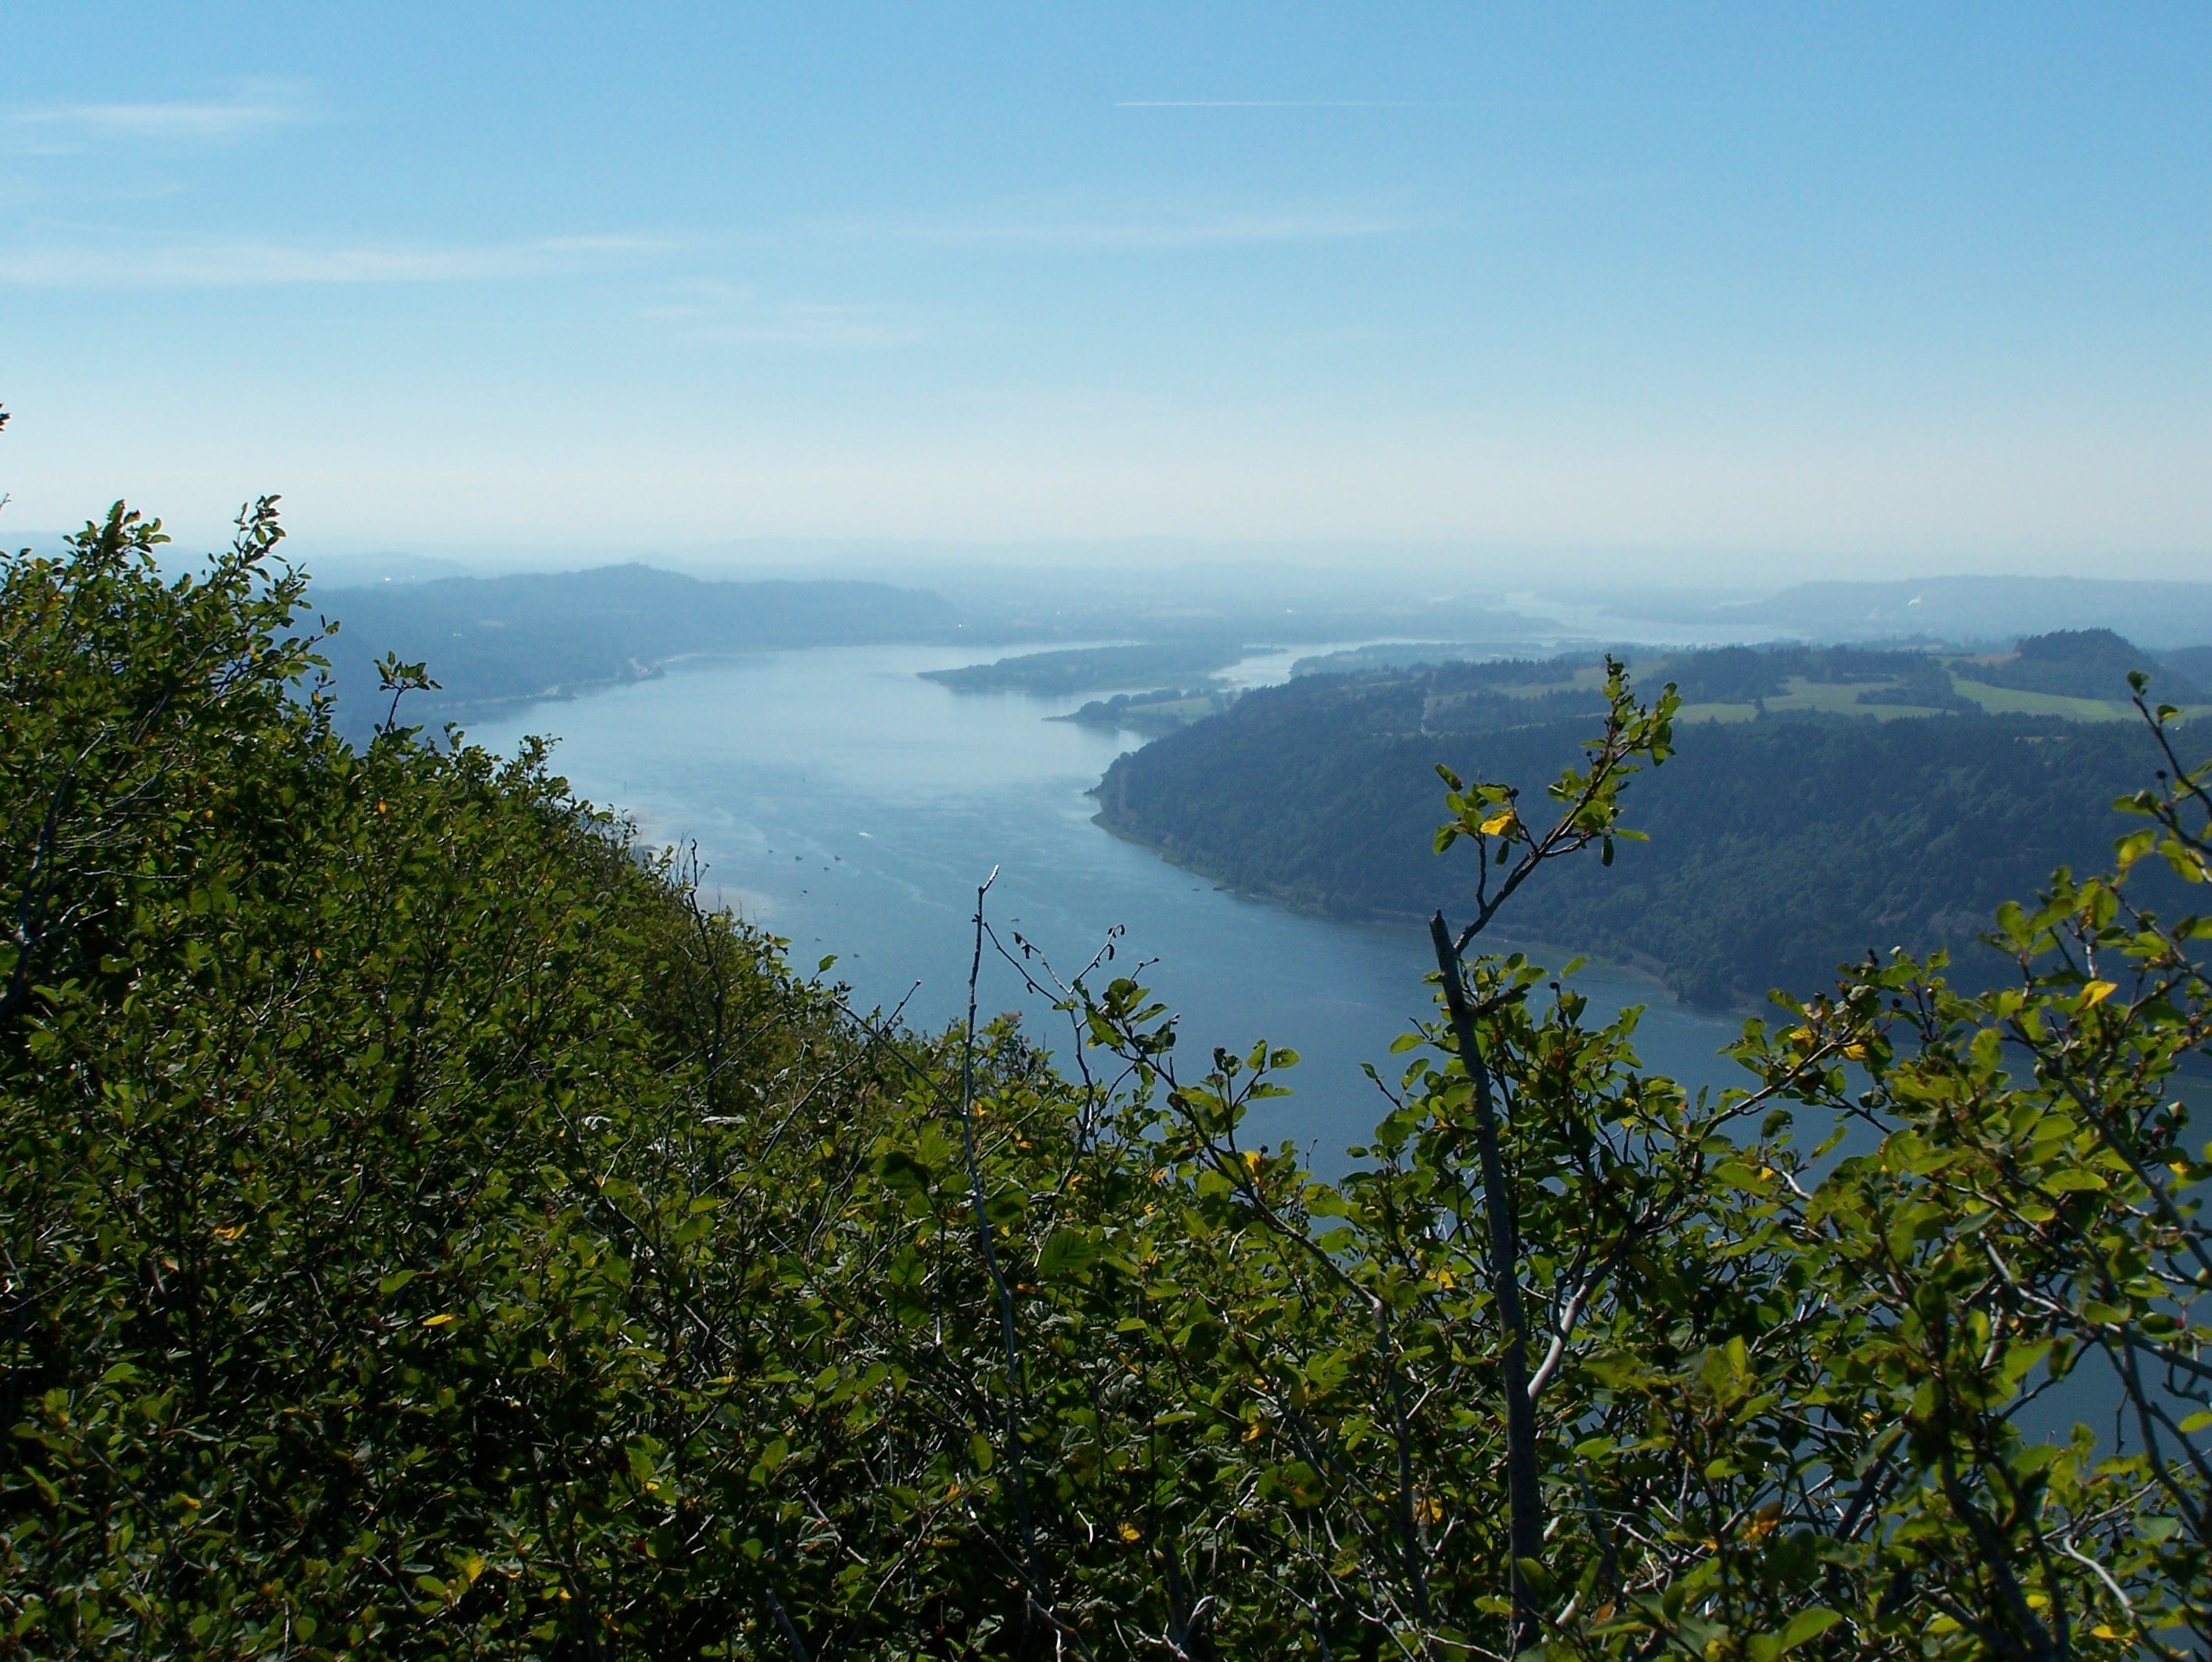
landscape, sea, coast, nature, wilderness, mountain, cloud, meadow, hill, lake, adventure, river, mountain range, cliff, scenic, fjord, gorge, reservoir, terrain, ridge, body of water, habitat, loch, landform, columbia gorge, geographical feature, atmospheric phenomenon, mountainous landforms